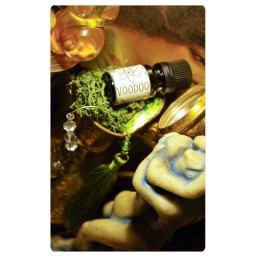
voodoo - tantalizing perfume oil in neroli white tea - in 1/4 oz amber glass bottle. find at pixxxiepieandposie.etsy.com